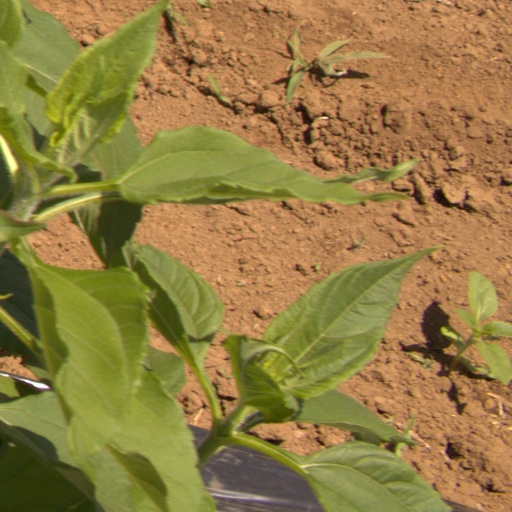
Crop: Jerusalem artichoke